Complex (psychology)

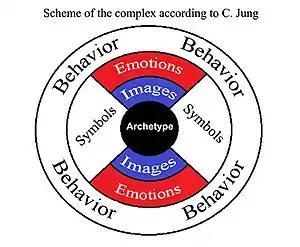

The ego itself can be thought of as a complex, not yet fully integrated with other parts of the psyche (namely, the superego and the id, or unconscious). As described by Jung, "by ego I understand a complex of ideas which constitutes the center of my field of consciousness and appears to possess a high degree of continuity and identity. Hence I also speak of an ego-complex".